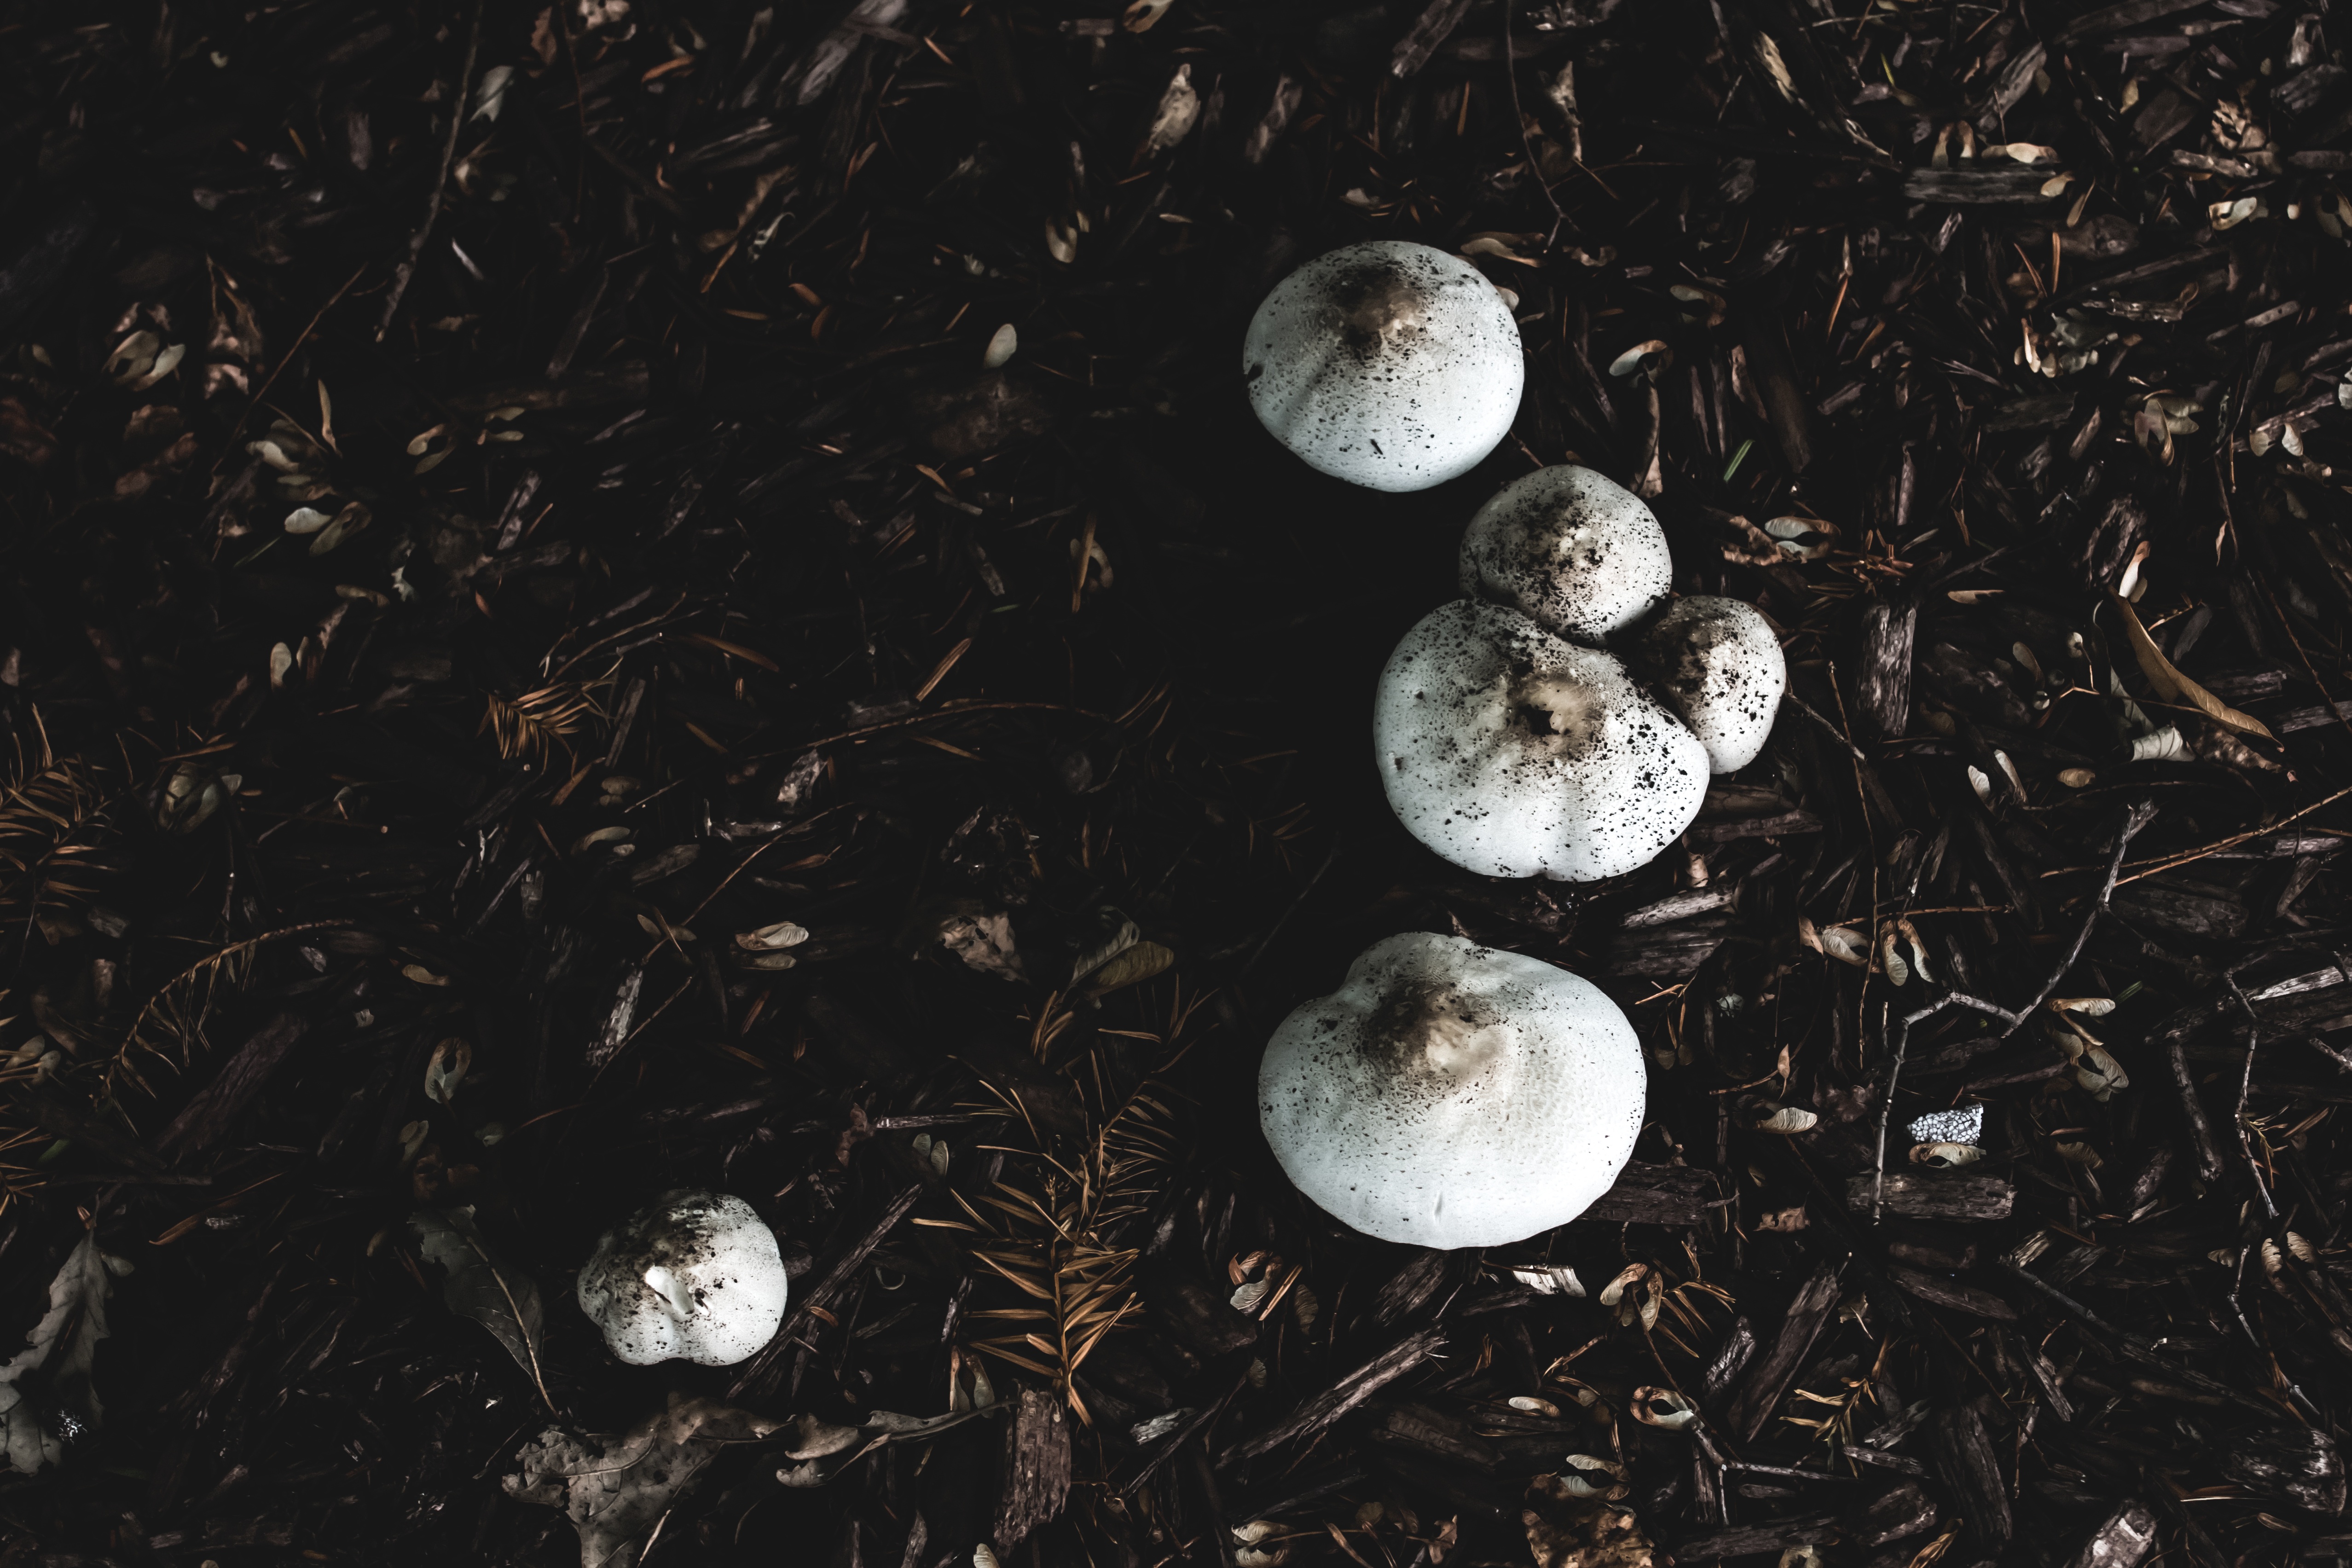
branch, leaf, mushroom, fungus, macro photography